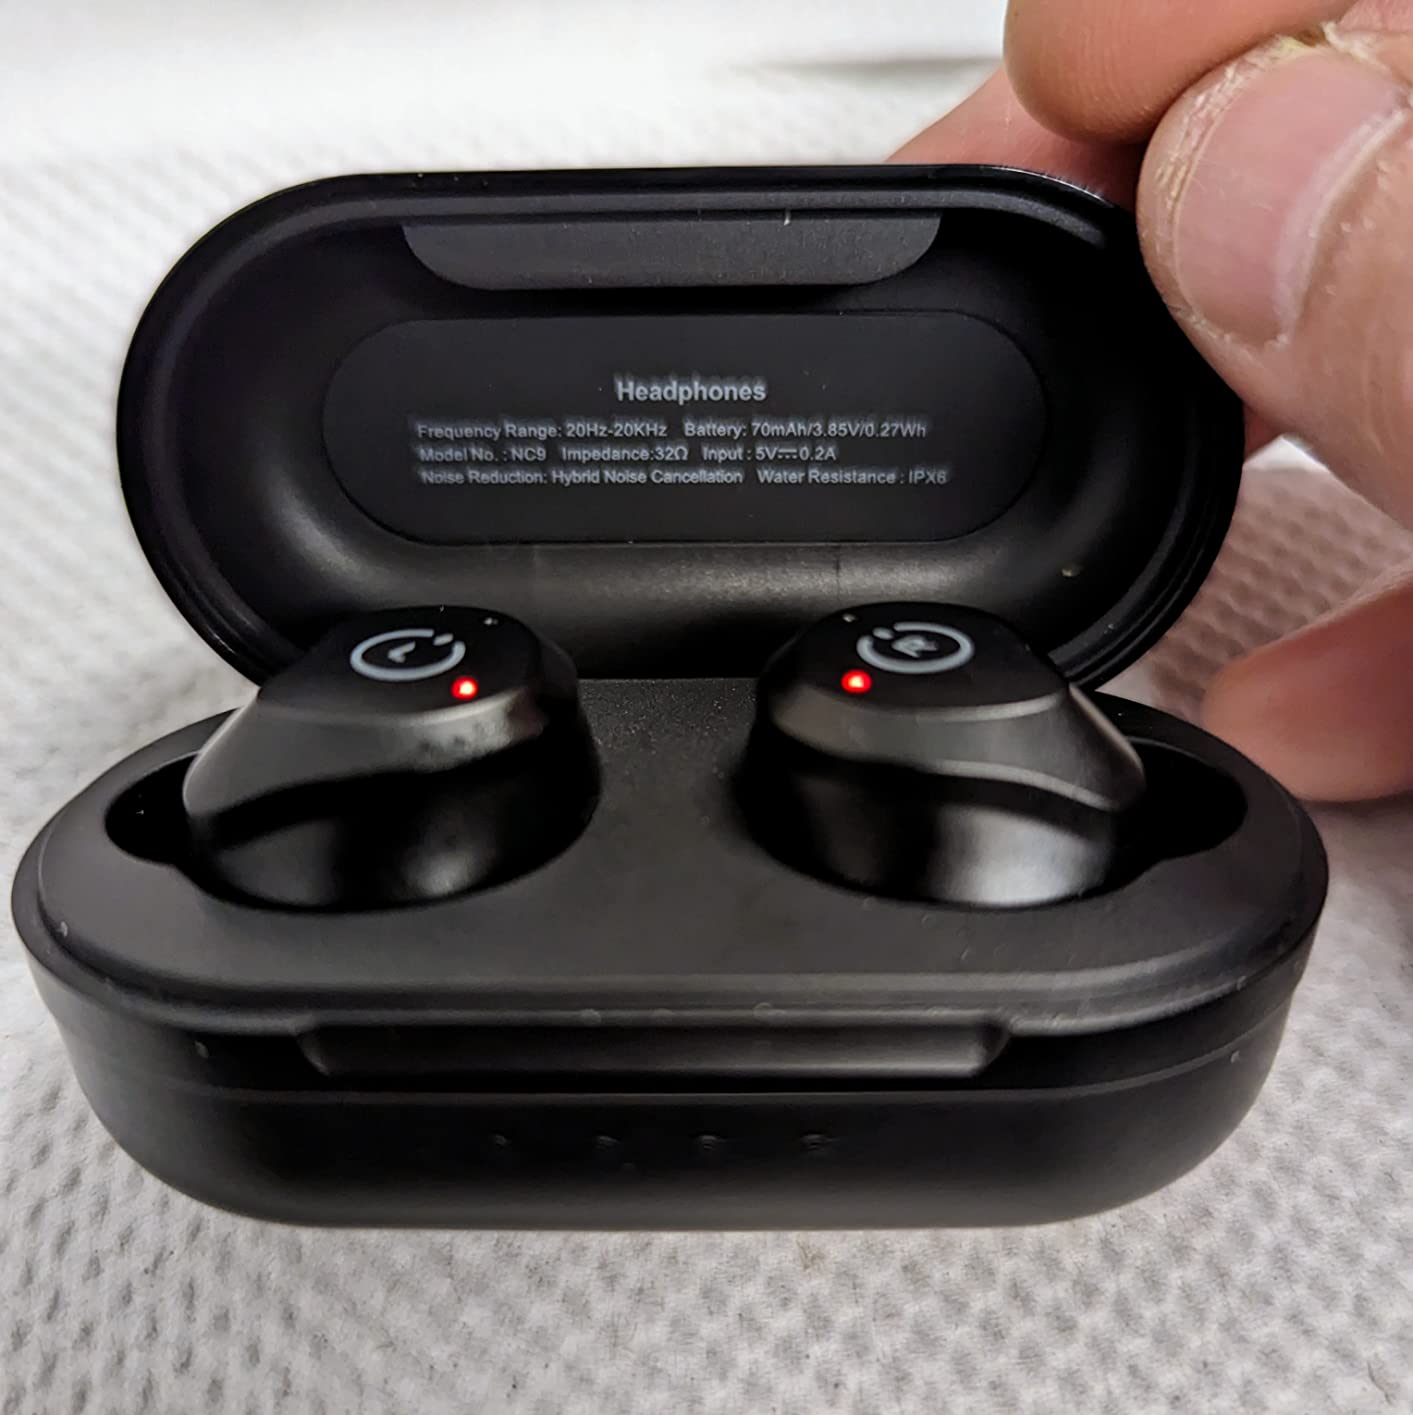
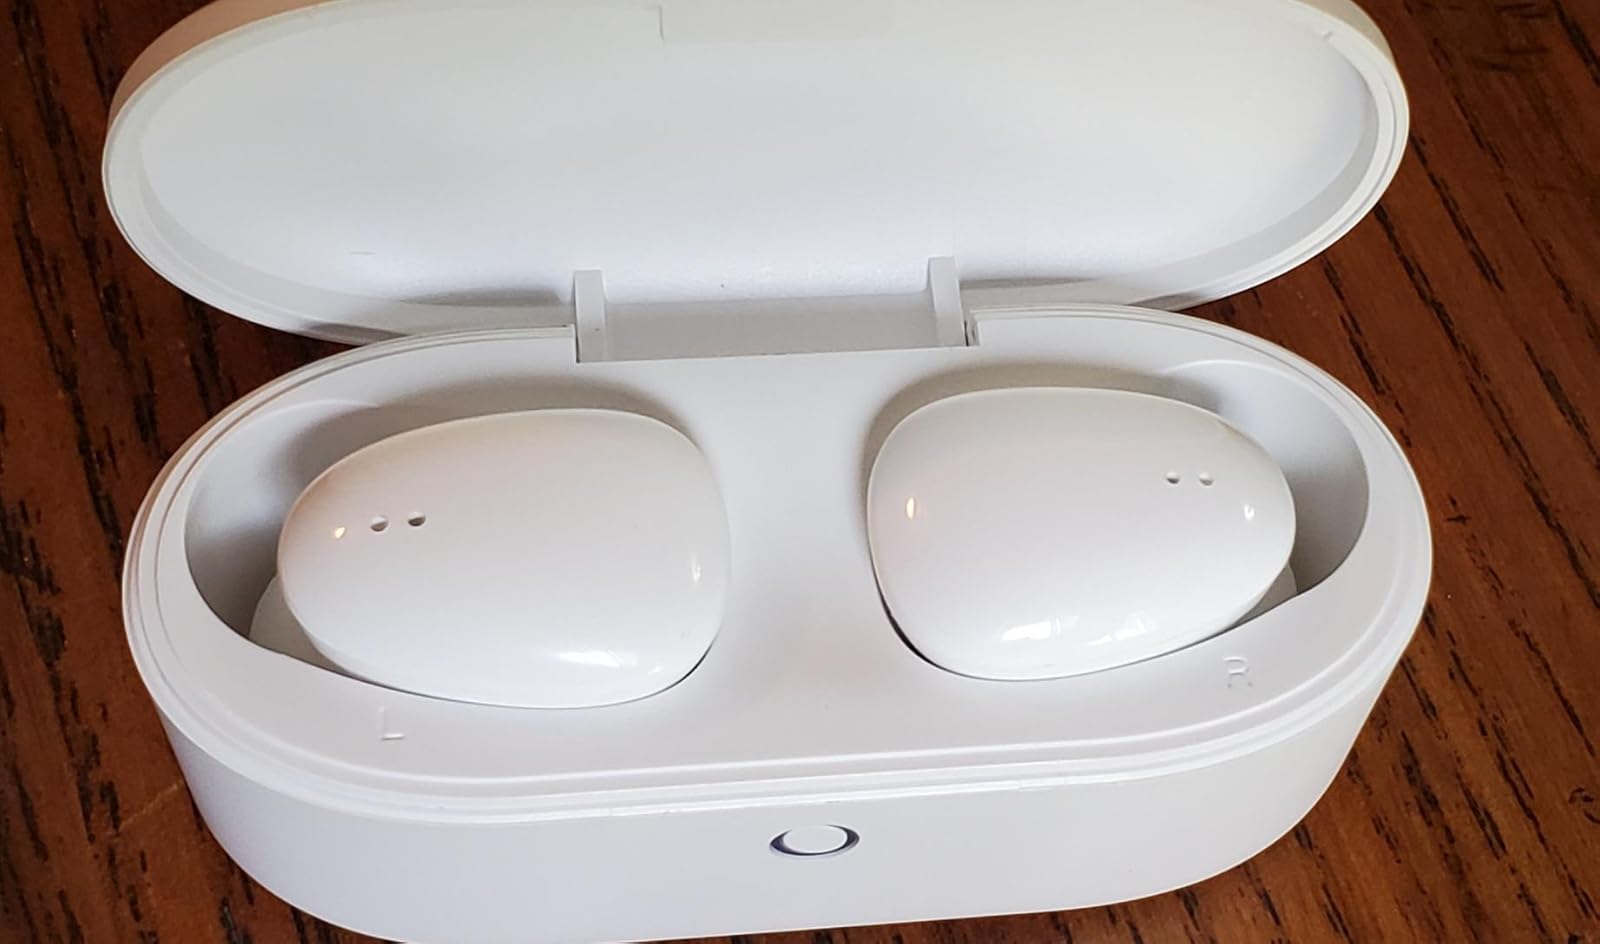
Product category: earbuds
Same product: no